Dutch Indies literature

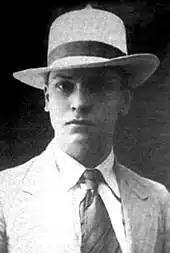
E. du Perron

Seventy-five percent of the Dutch speaking community in the Dutch East Indies were so called Indo-Europeans, i.e. Eurasians belonging to the European legal class. Although most published work was written by full blooded Dutchmen, so called 'Totoks', many Indo authors have also written "Dutch Indies literature" covering a vast array of topics. While Louis Couperus wrote about the upper class elite, Victor Ido wrote about the lower class paupers.